NWA World Tag Team Championship

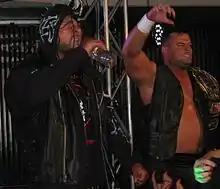
Lance Archer (left) and Davey Boy Smith Jr. (right), held both the NWA and IWGP Tag Team Championship at the same time.

With the championship vacant after the split from TNA, the National Wrestling Alliance arranged a three team tournament to determine the new champions. On July 8, 2007, The Real American Heroes (Karl Anderson and Joey Ryan) defeated the teams of Billy Kidman/Sean Waltman and Incognito/Sicodelico Jr. in a three-way match to win the championship. On October 4, 2008, The Skullcrushers (Rache Brown and Keith Walker) defeated "Los Luchas" (Phoenix Star and Zokre) to win the championship. This marked the start of a 777 day long reign, the longest in the championships history, lasting until November 20, 2010, where The Skullcrushers were defeated by The Dark City Fight Club (Jon Davis and Kory Chavis.